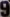
Number: 9